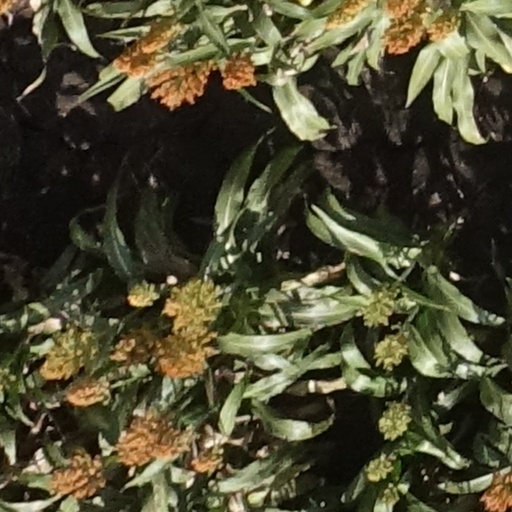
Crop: sorghum